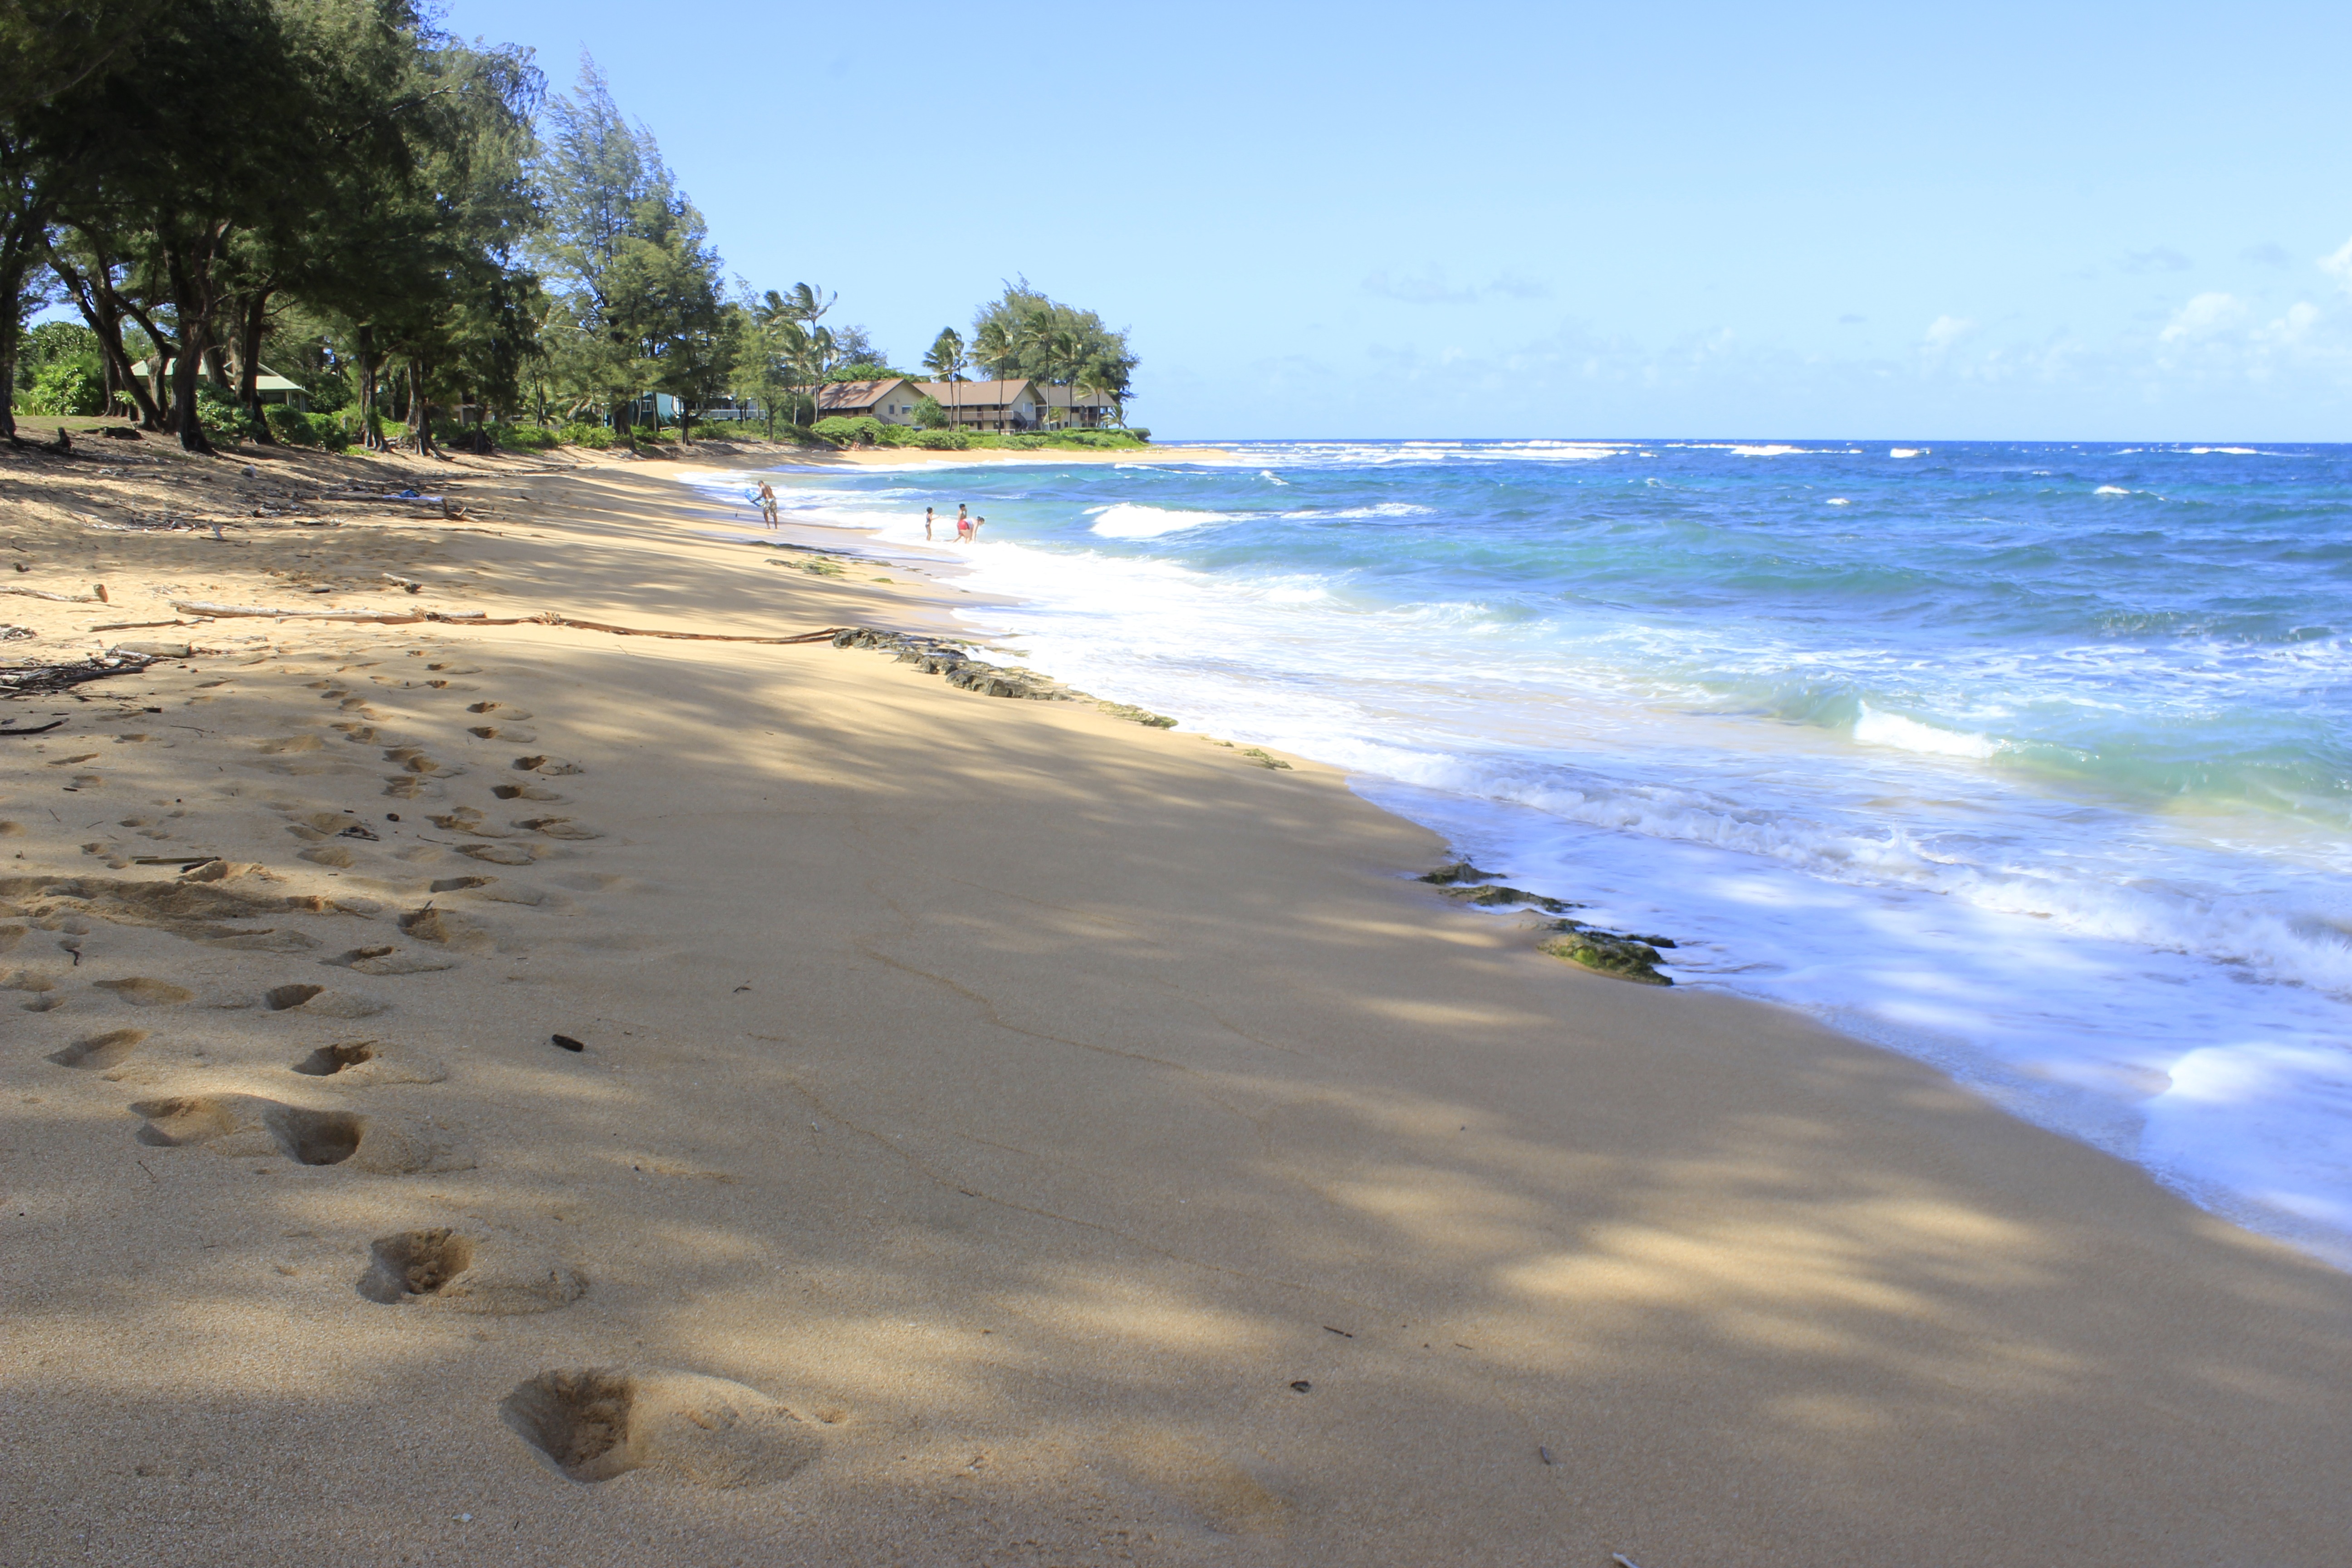
beach, sea, coast, water, outdoor, sand, ocean, horizon, sun, texture, shore, wave, vacation, travel, coastline, environment, surf, relax, tranquil, tropical, seascape, bay, island, hawaii, seashore, body of water, surface, sandy, tropic, hot, marine, caribbean, exotic, mineral, kauai, hanalei, wind wave